Old Adaminaby and Lake Eucumbene

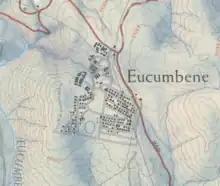

Eucumbene had a centrally located shopping centre including general store, petrol station, butcher, chemist, post office, bank and town hall. A large mess provided meals for the workers and hospitality for tourists. There were two churches and a school. A photo taken in 1954 shows more than thirty pupils in attendance at the "Eagle Hawk" Public School. It also had a sports precinct including Australian Football sized playing field, four tennis courts and pavilion/change rooms. At the north end of the town was a large works area with several workshops where servicing, repair and maintenance of the trucks and mobile plant that was used on the dam and tunnel construction was performed.